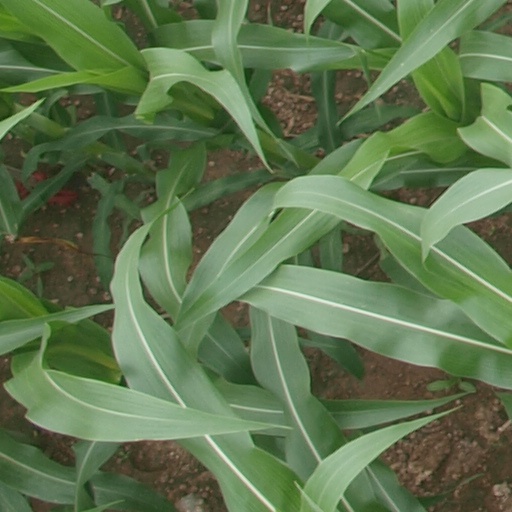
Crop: maize; corn